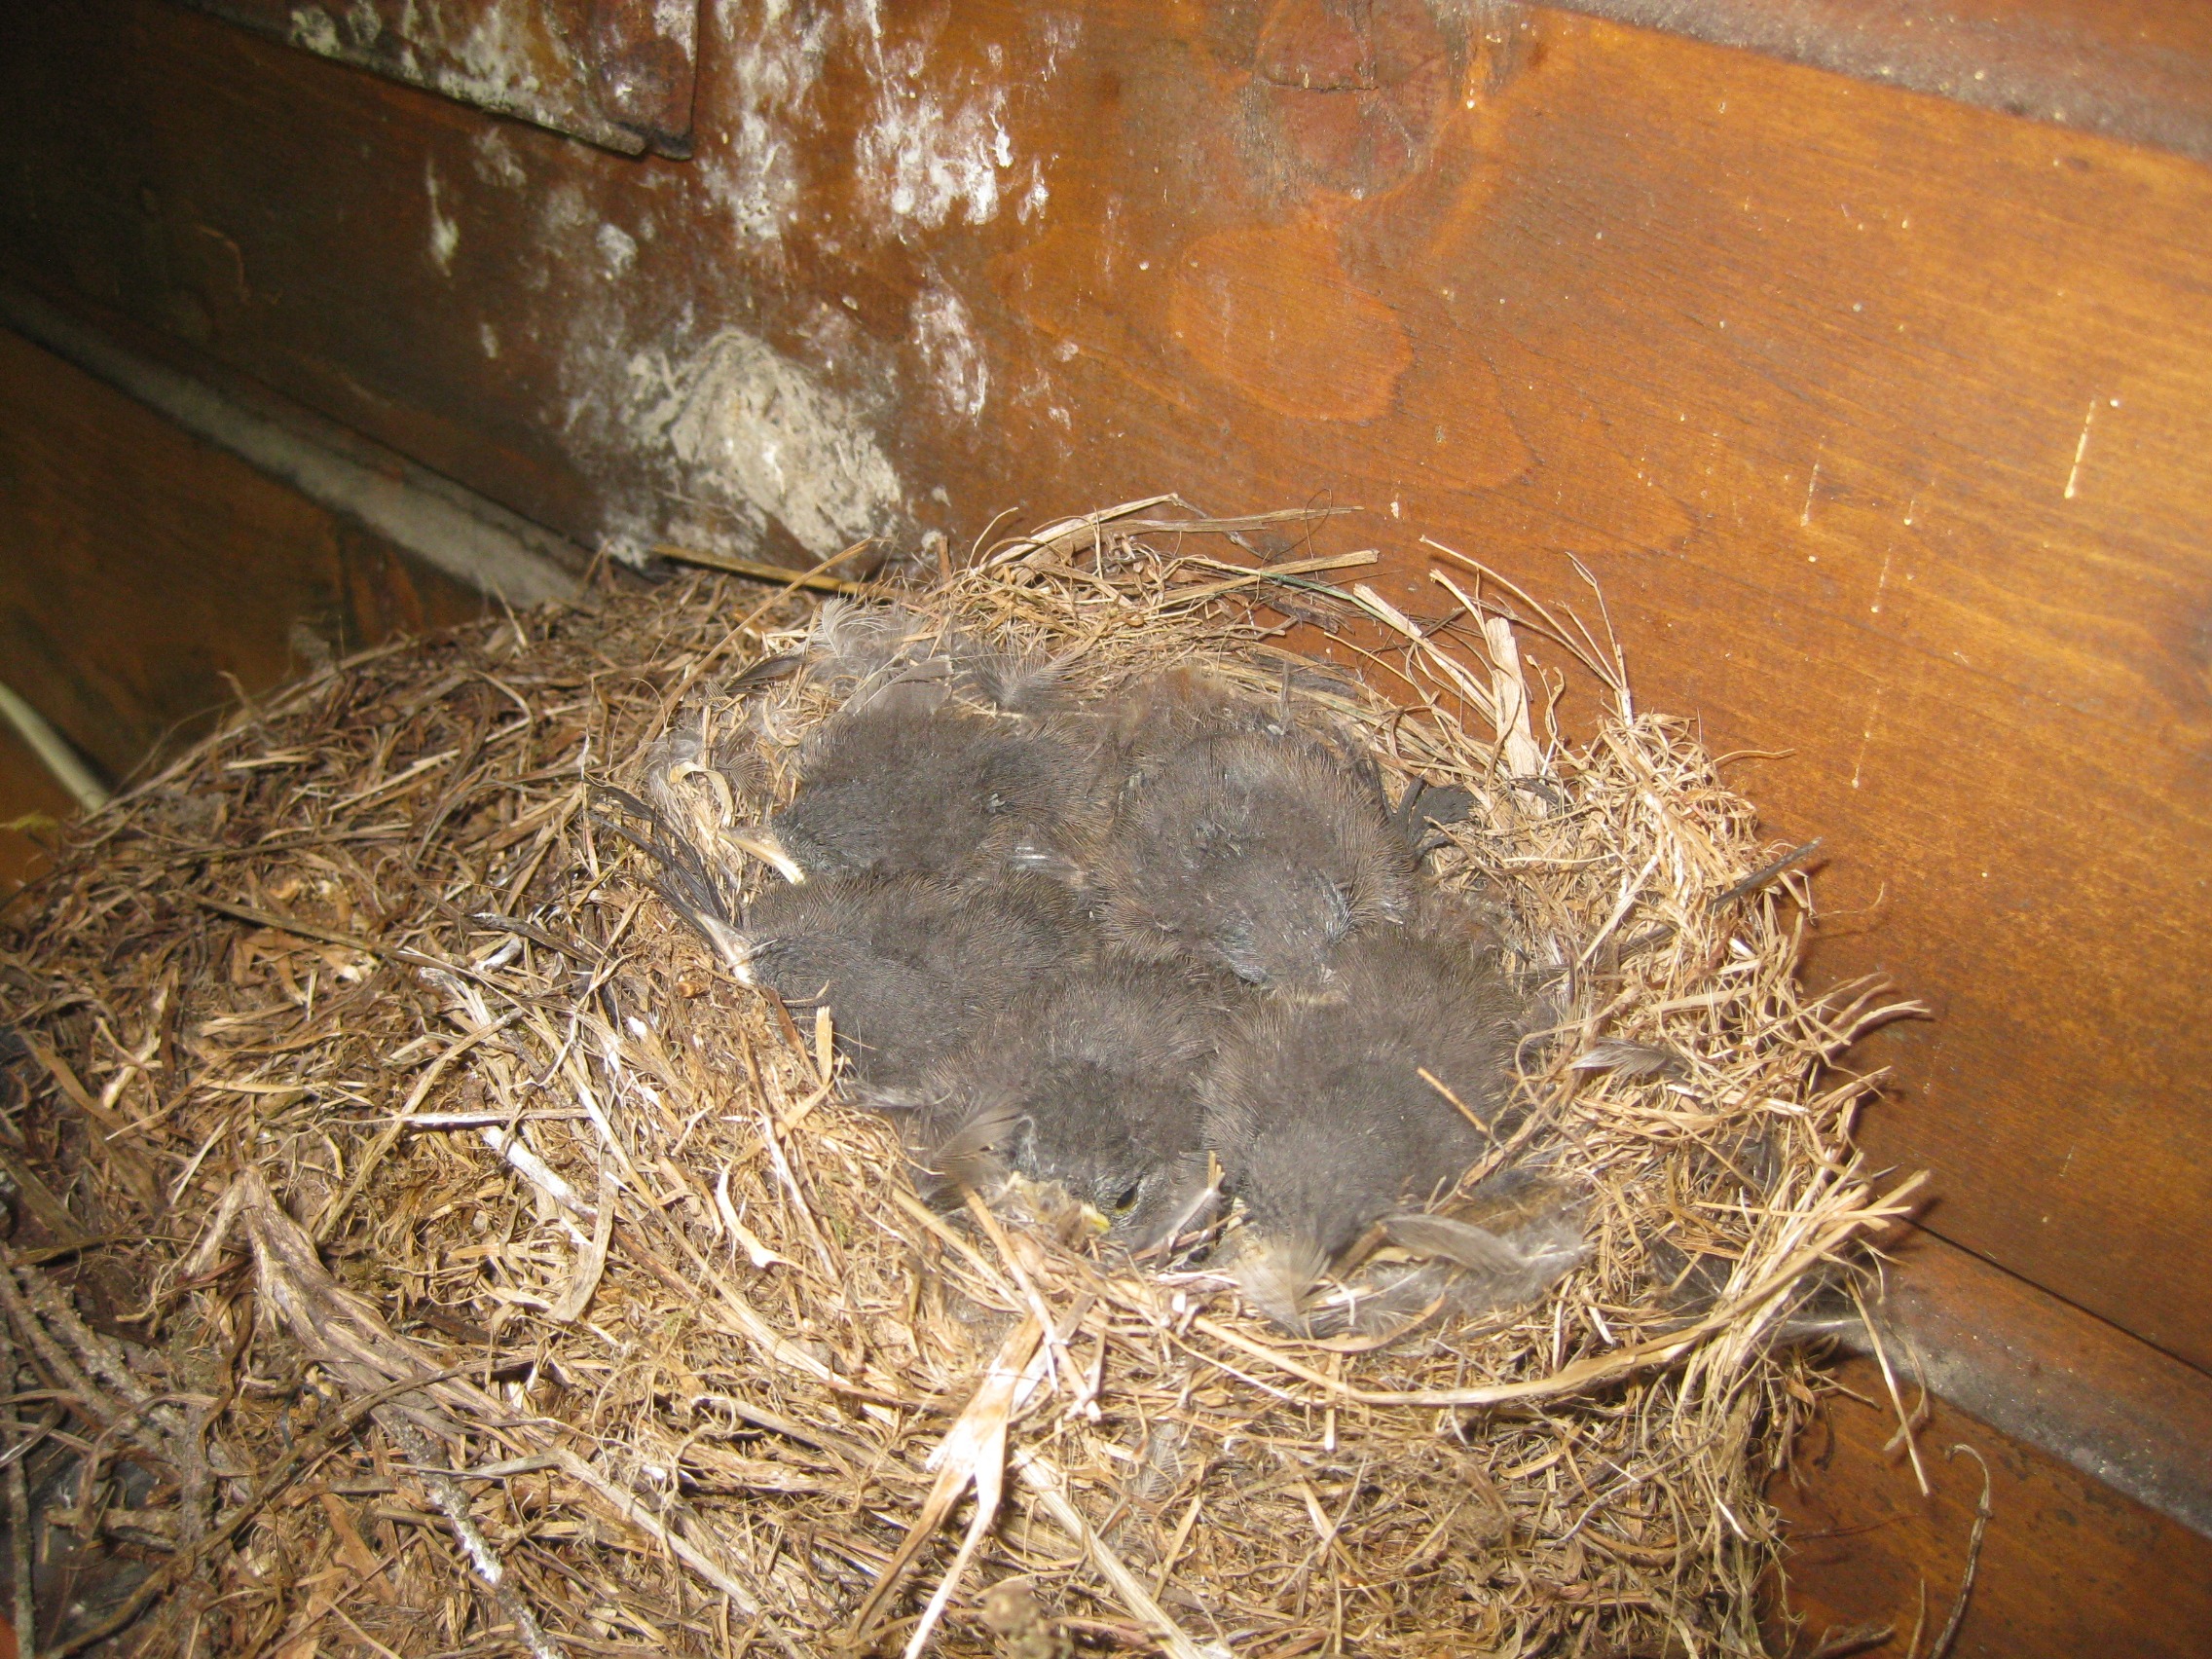
nature, outdoor, wilderness, bird, animal, fly, wildlife, wild, beak, mammal, freedom, agriculture, baby, feather, avian, majestic, hatchling, birds, wings, bird nest, vertebrate, creature, nest, hatchery, bird's nest, nesting place, old world flycatcher, perching bird